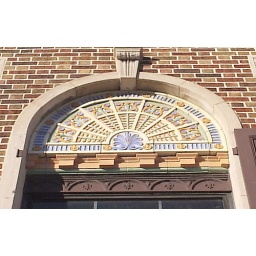
Nothing was particularly distinguished about this building on Dexter near the Boulevard, but I did like the colorful arch.